Chisato Okai

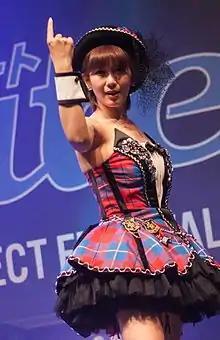
Chisato Okai at Japan Expo 2014

(born June 21, 1994, in Saitama, Japan) is a former Japanese pop singer, actress, model, and television personality. She first gained recognition when she joined Hello! Project Kids and later became one of the main vocalists of the Japanese idol girl group Cute which she joined in 2005 and engaged in until 2017.